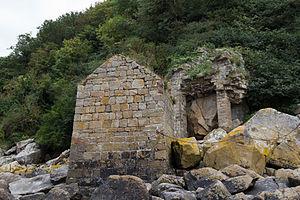
La fontaine est composée d'un édicule construit sur les rochers au nord du Mont. This building is classé au titre des Monuments Historiques. It is indexed in the Base Mérimée, a database of architectural heritage maintained by the French Ministry of Culture,
La fontaine Saint-Aubert est une fontaine située au Mont-Saint-Michel, en France.
Cet article dresse la liste des fontaines protégées au titre des monuments historiques dans la région de Normandie.